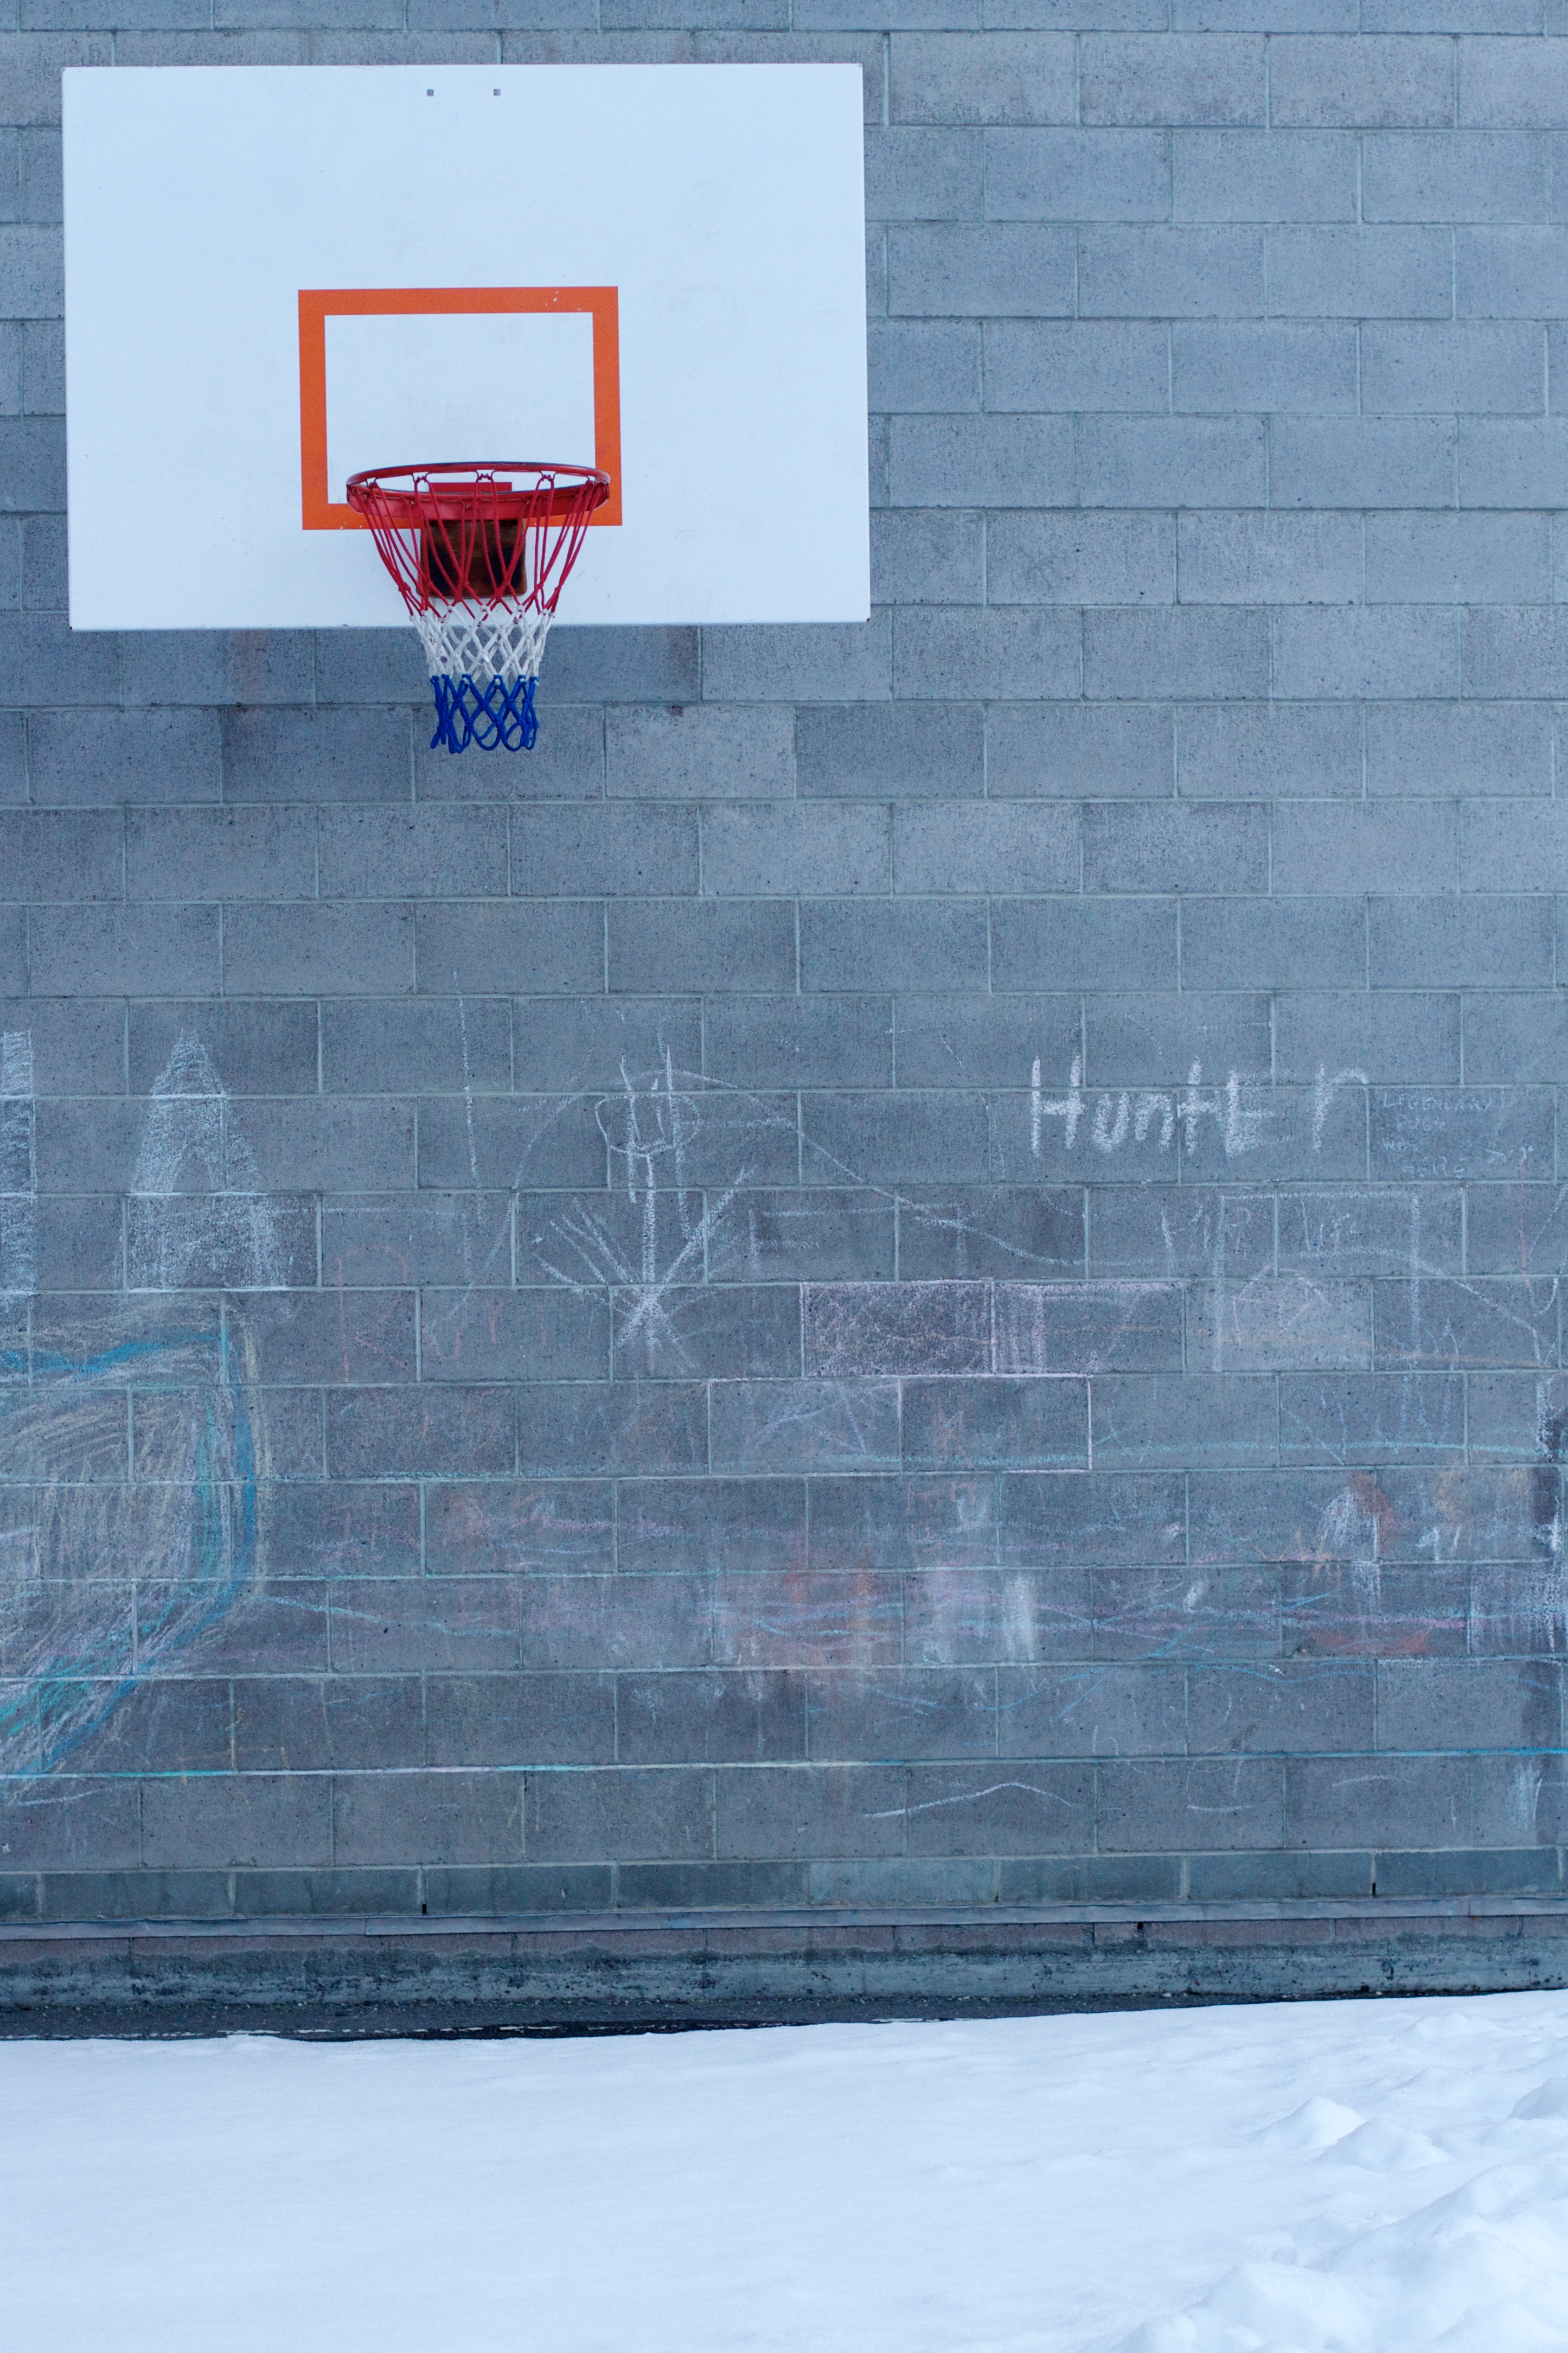
snow, white, wall, basketball, blue, art, shape